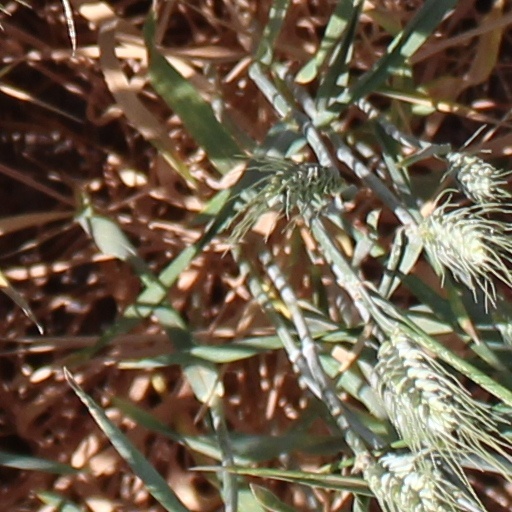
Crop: wheat